Meeting of Styles

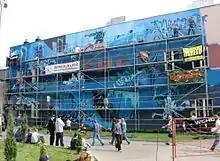
Mural in progress at the 2006 event in Łódź, Poland

Meeting of styles began as an international meeting of graffiti artists held at the Kulturzentrum Schlachthof in Wiesbaden Hall of Fame, an abandoned and very large structure. The idea emerged in 1995, but the first event took place in 1997 under the name "Wall Street Meeting". By 2000, the event was drawing more than 10,000 people but began to have trouble with the authorities when participants began tagging nearby train cars. When police responded, rocks were thrown. In 2001, the building was torn down.